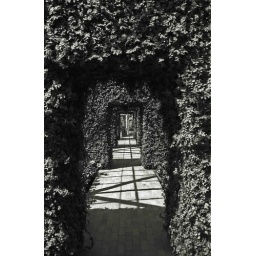
This is in a green house in minneapolis, MN.